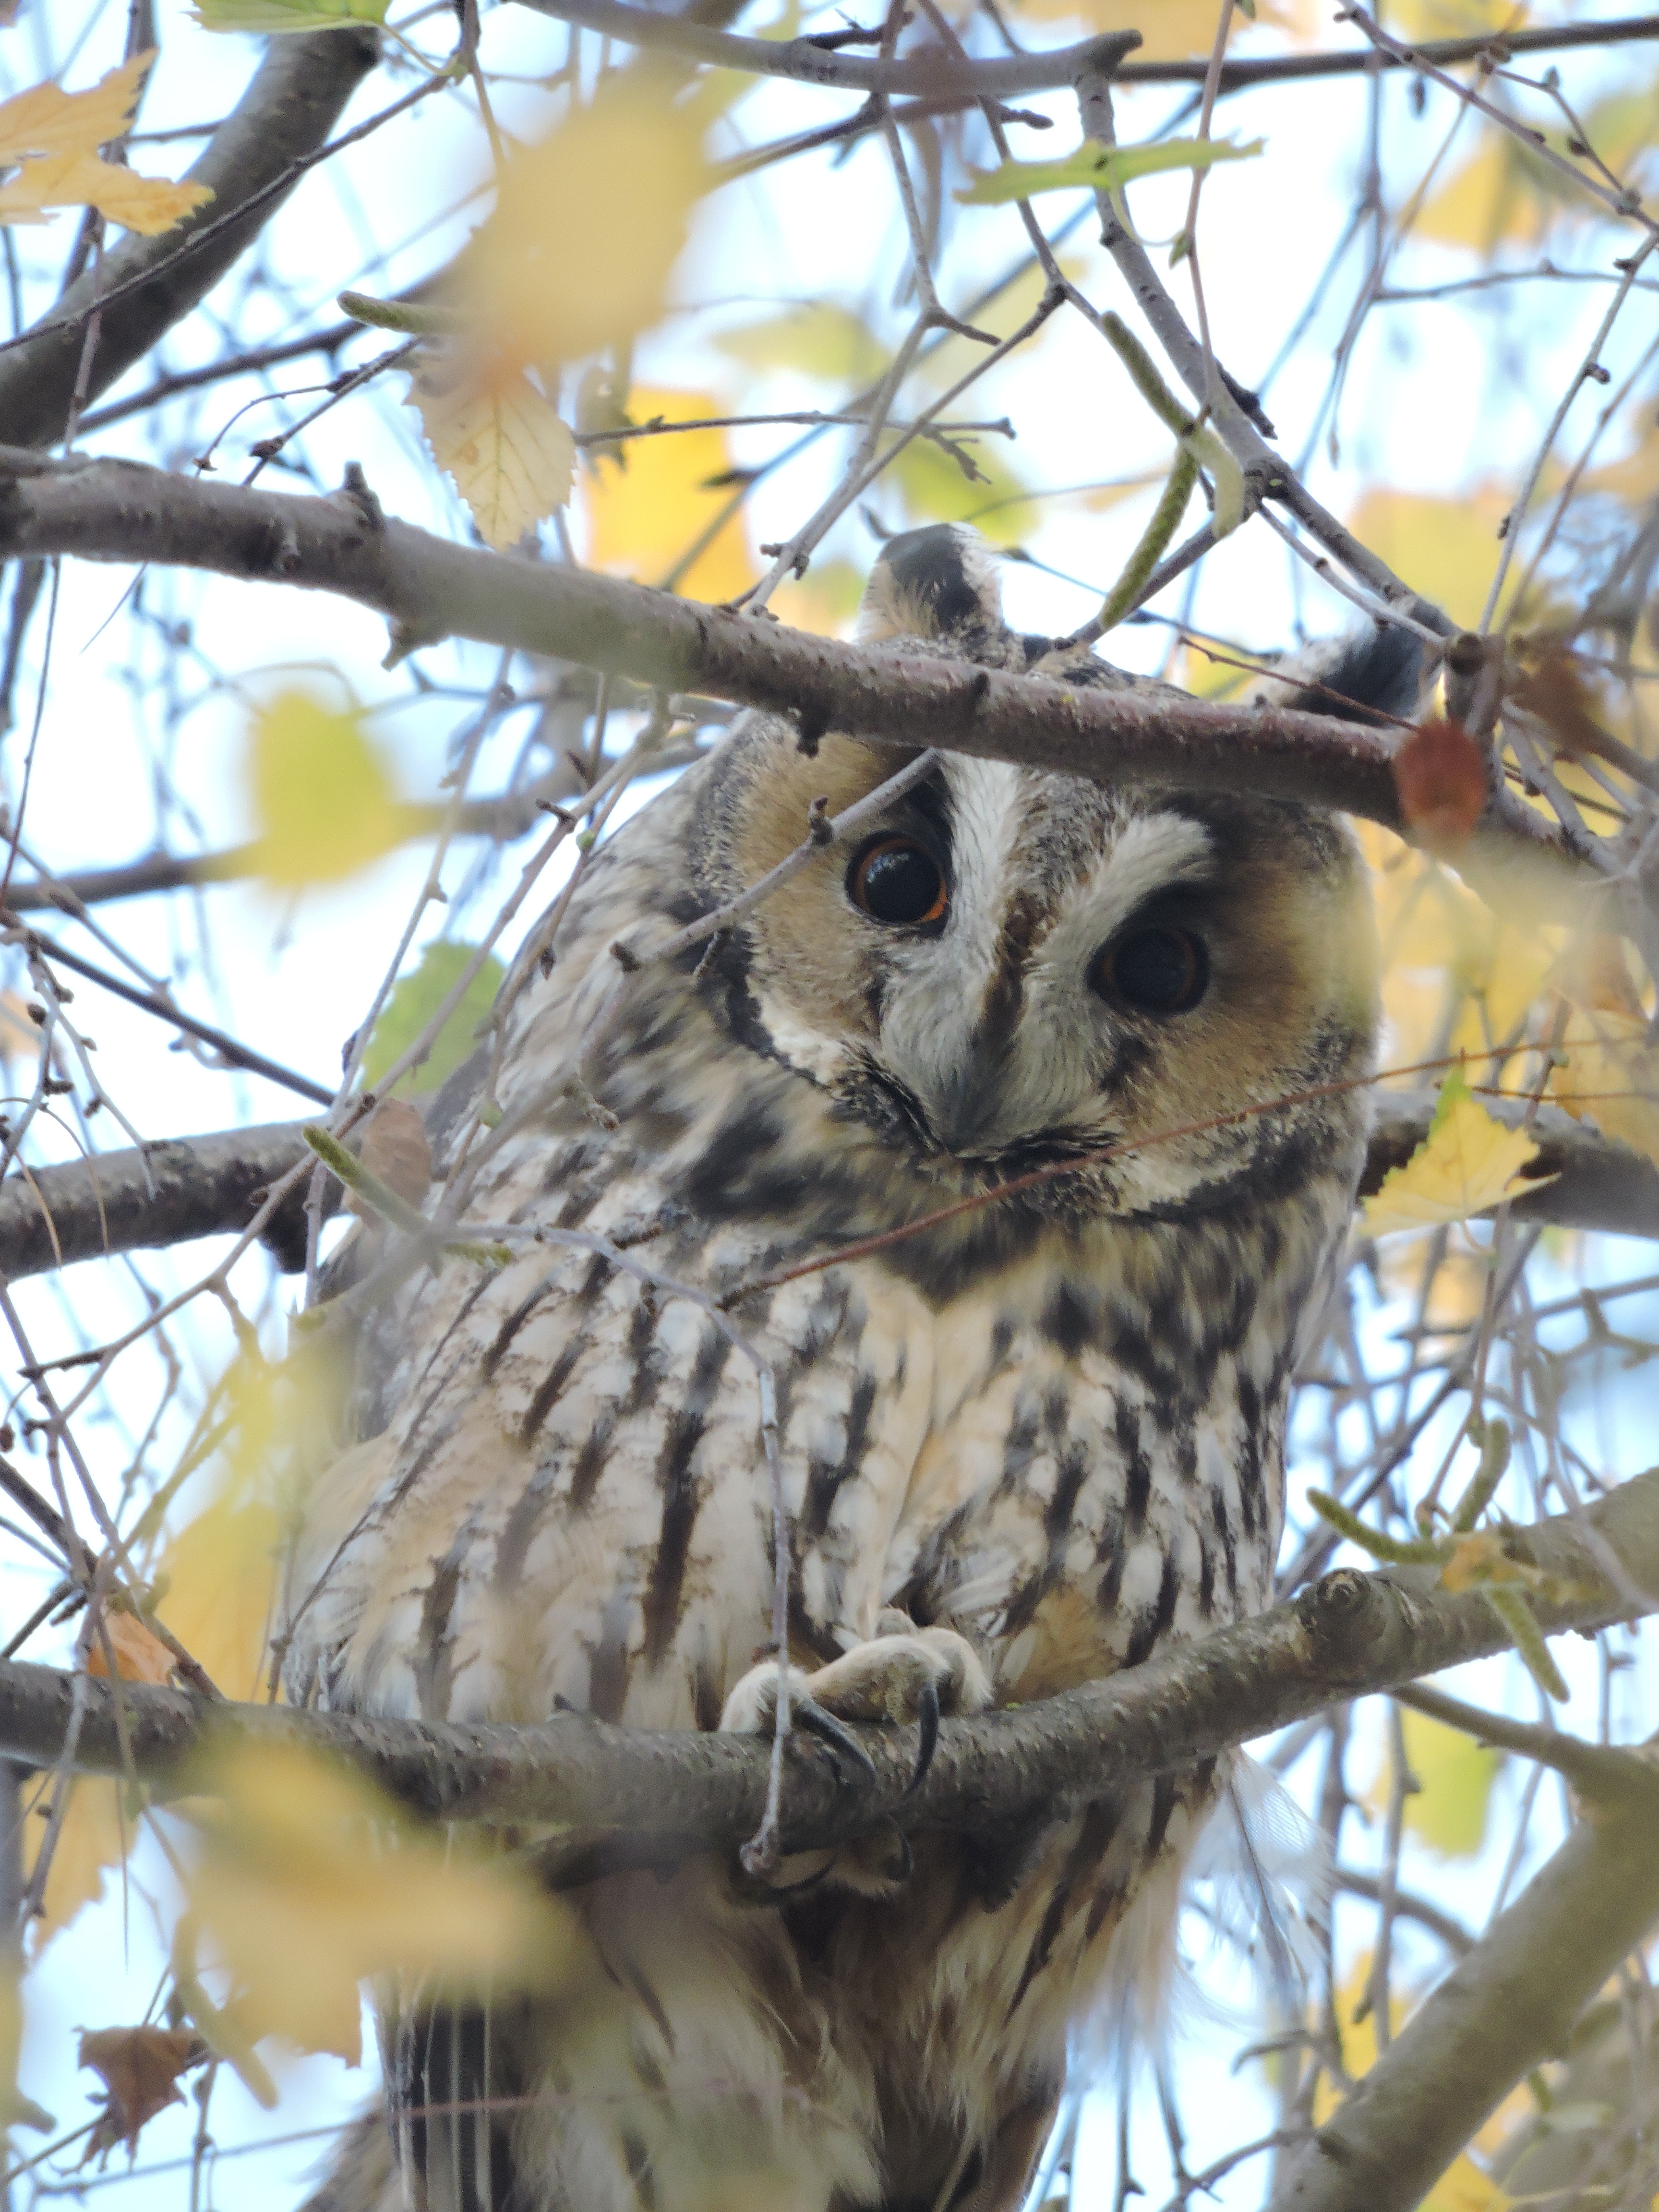
branch, bird, wildlife, owl, fauna, bird of prey, vertebrate, czech budejovice, south bohemia, long eared owl